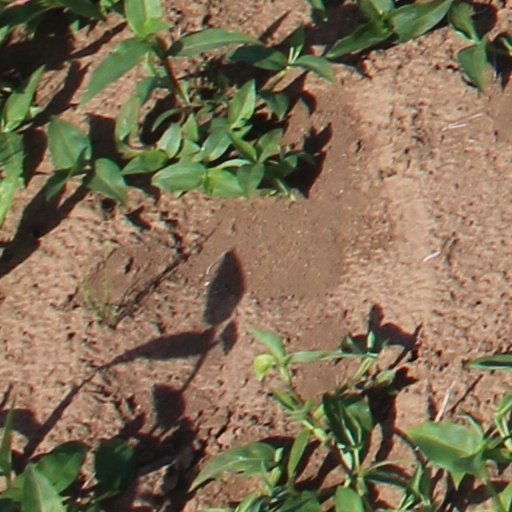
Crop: wheat